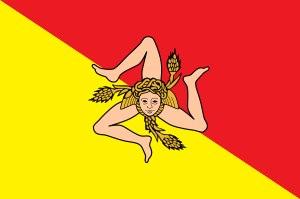
Méduse, appelée aussi la Gorgone, est dans la mythologie grecque l'une des trois Gorgones. Elle est la seule à être mortelle. Fille de Phorcys et Céto, et donc petite-fille de l'union de la Terre avec l'Océan, elle appartient au groupe des divinités primordiales, tout comme ses cousines, la Chimère et l'Hydre de Lerne, qui, elles aussi, avaient des traits associés à l'image du serpent et ont été détruites par des héros. Même si elle figure au fronton de plusieurs temples, elle ne faisait l'objet d'aucun culte.